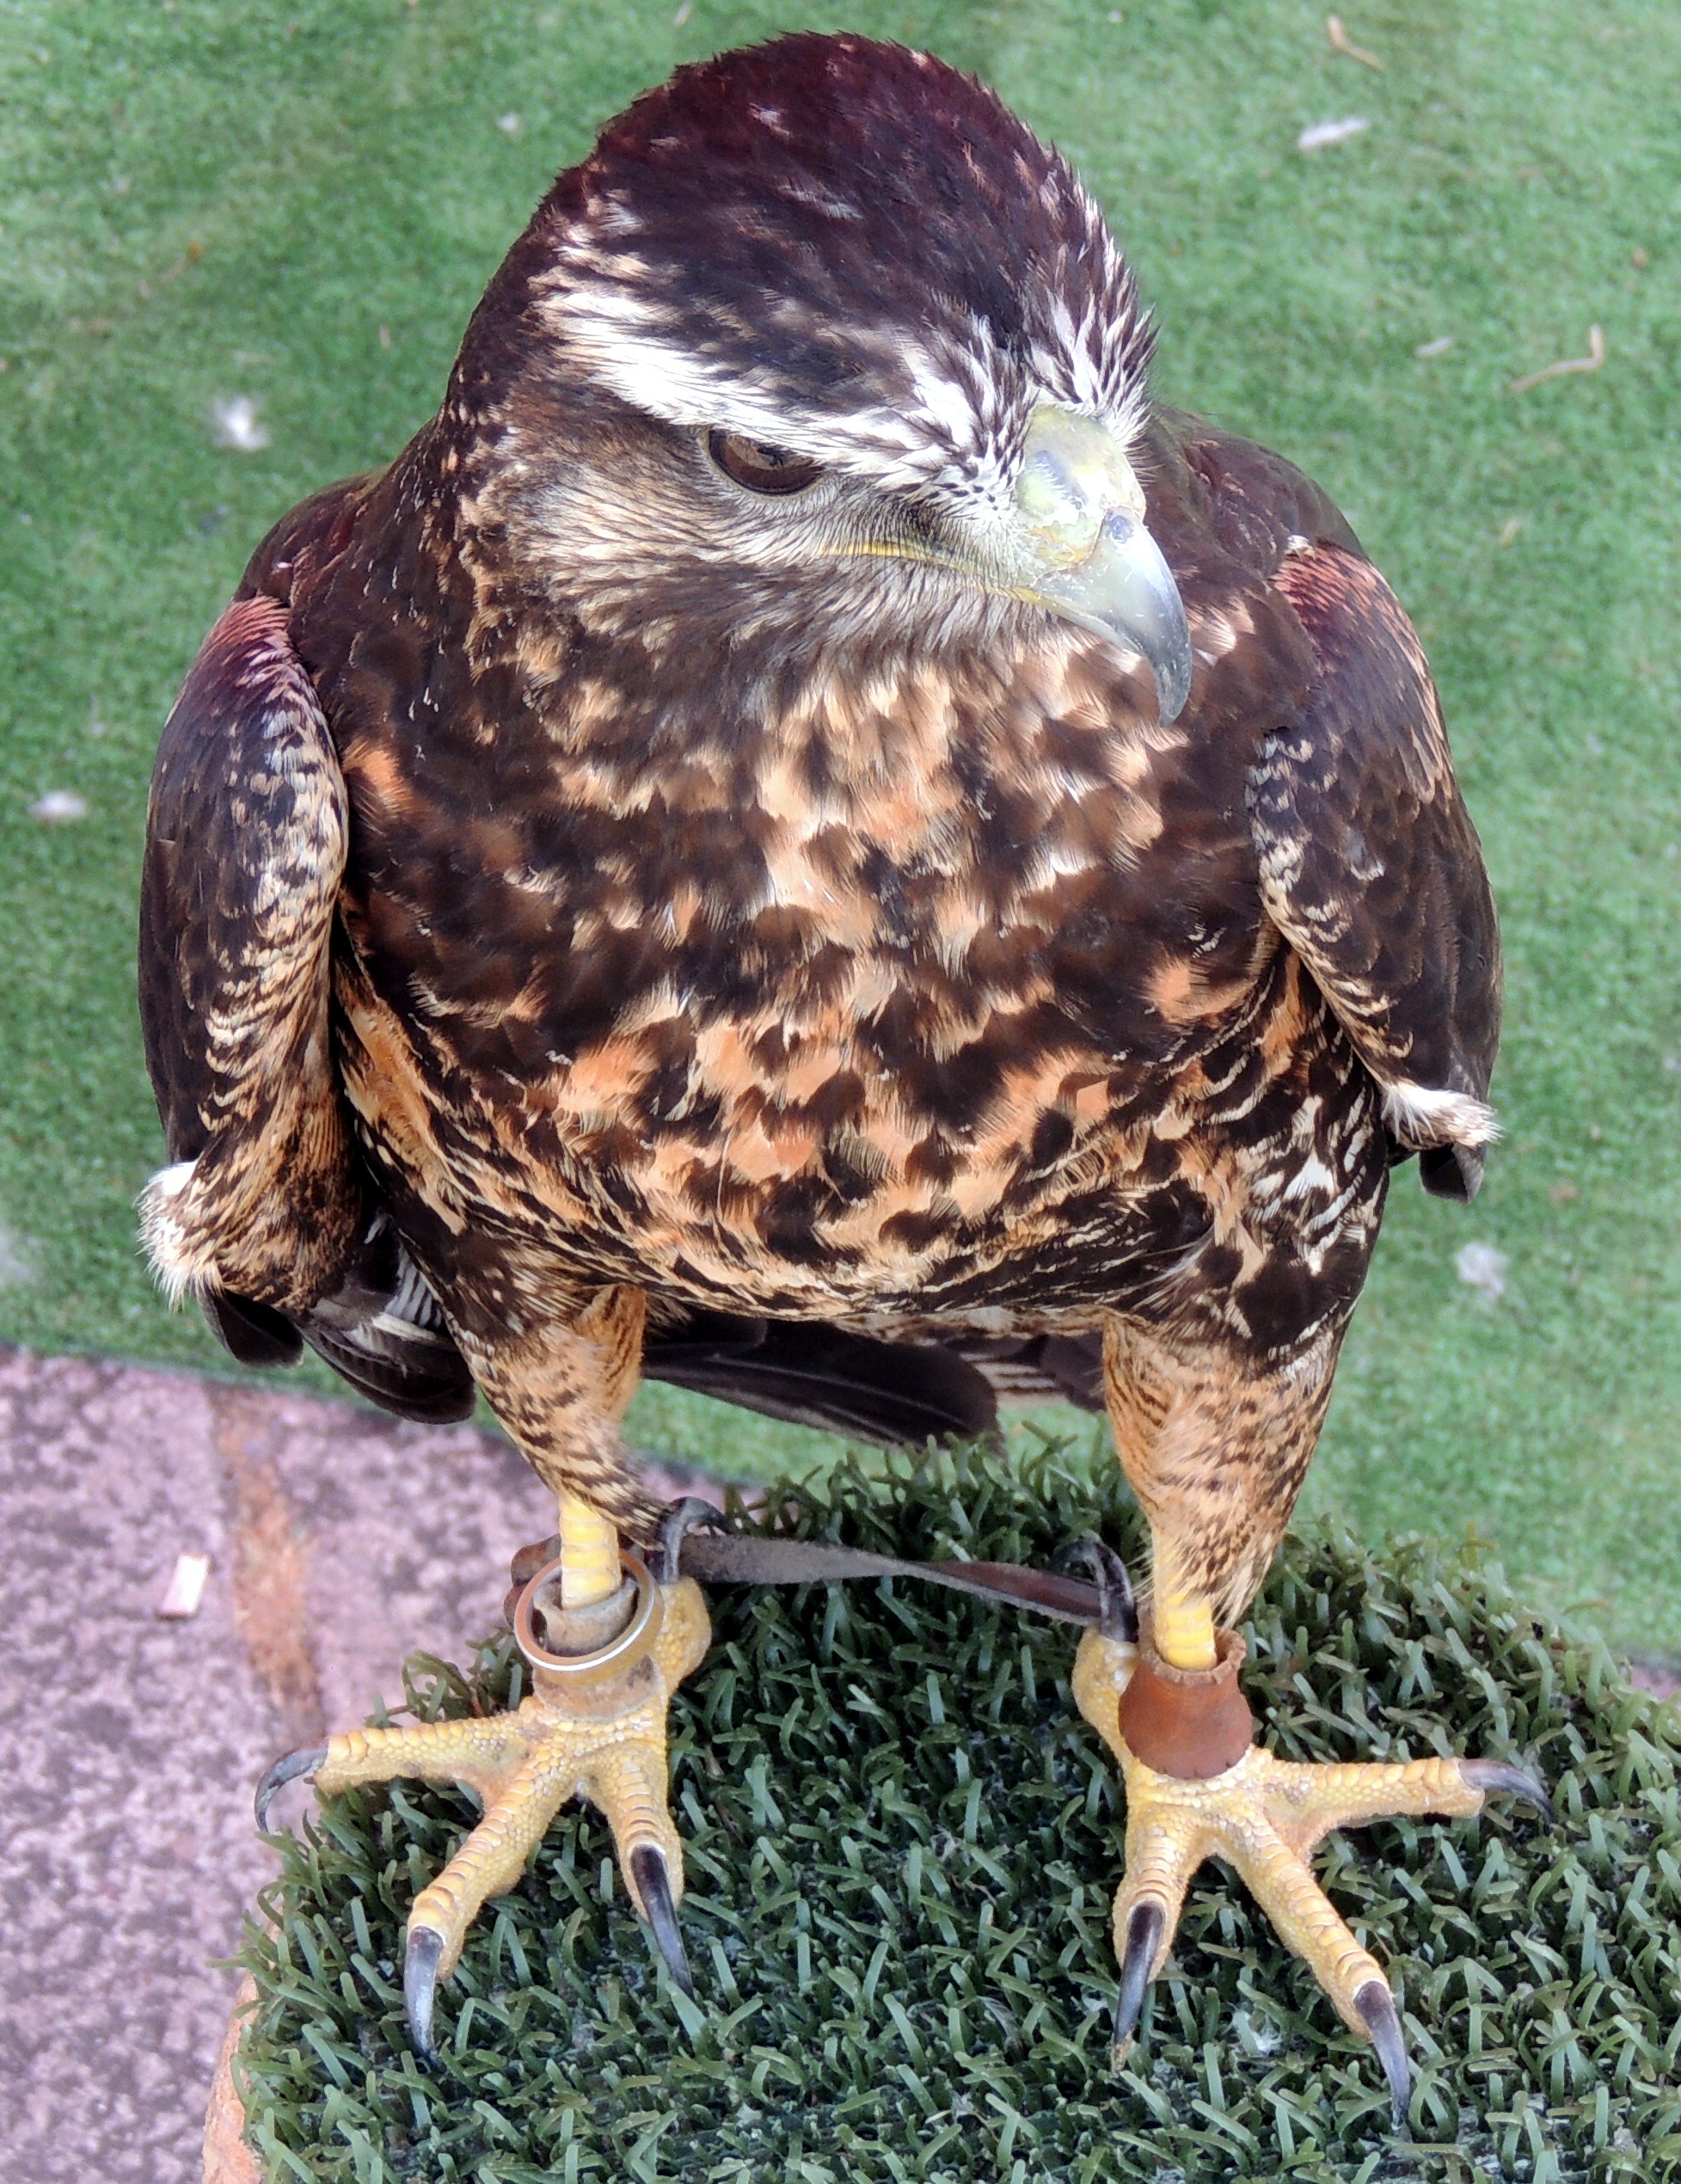
bird, wildlife, beak, hawk, fauna, bird of prey, vertebrate, falcon